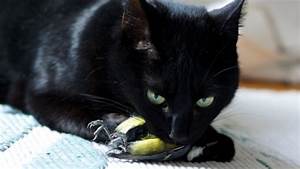
Label: cat